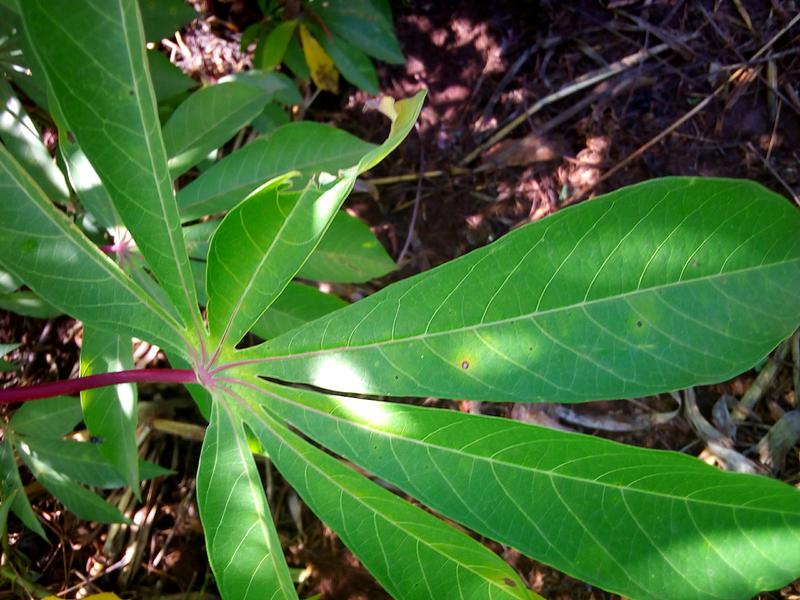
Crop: cassava
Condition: bacterial_blight